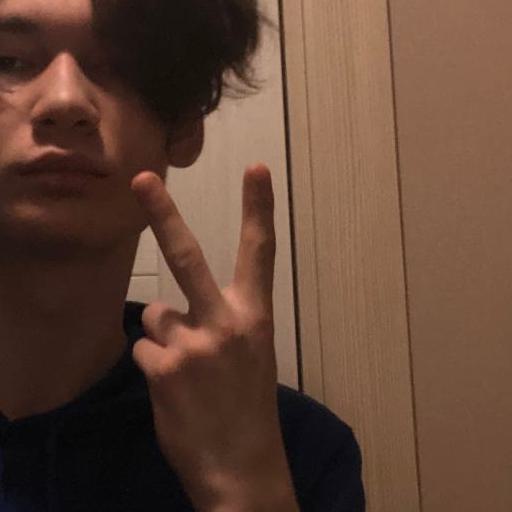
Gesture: peace_inverted